Agrippina condotta a morire or Dunque sarà pur vero

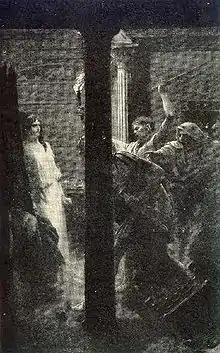
The death of Agrippina

Agrippina condotta a morire or Dunque sarà pur vero, HWV110, is a dramatic secular cantata for soprano, two violins and continuo, composed by George Frideric Handel while he was in Italy, at some time between 1707 and 1708. The anonymous text depicts Roman empress Agrippina the Younger on the way to her execution, which was ordered by her son, the emperor Nero, whom she had schemed to put on the throne. The cantata is approximately fifteen minutes in length; its title may be translated as "Agrippina condemned to die".